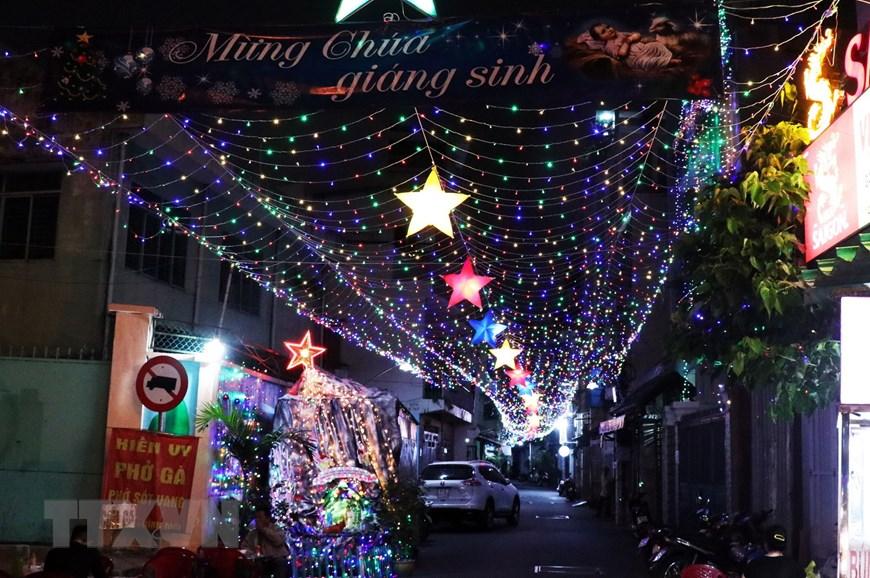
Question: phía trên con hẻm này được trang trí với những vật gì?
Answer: với những cái đèn sao và đèn nhỏ